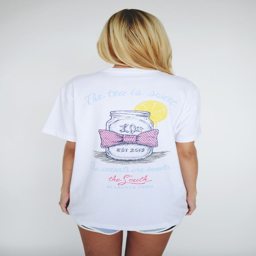
thinking about doing some traveling up north ? show off your roots with an accents t - shirt in an easy breezy short - sleeve cut !